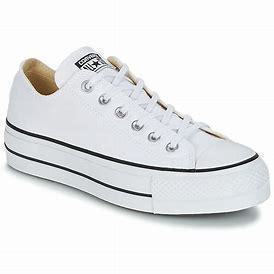
Brand: Converse
Model: Chuck Taylor All Star Canvas